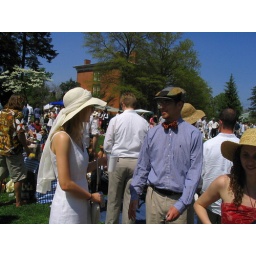
Maggie Hejtmancek in white hat talking to Don Stone with Laura on far right with straw hat.